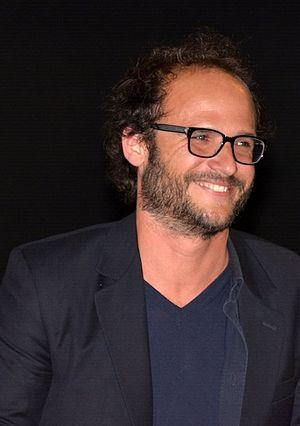
Thomas Lilti à l'avant-première de ""Hippocrate"""
Thomas Lilti, né le 30 mai 1976, est un médecin généraliste, réalisateur et scénariste français.